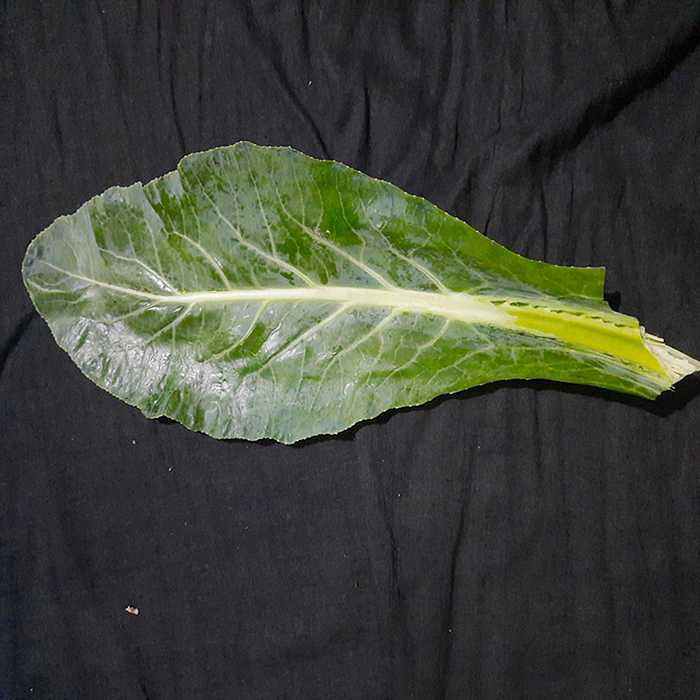
Plant: Cauliflower
Label: Fresh leaf